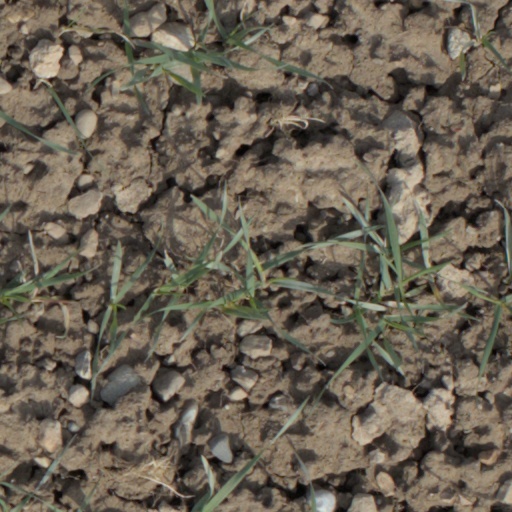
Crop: wheat